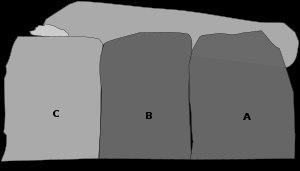
La Balma de Na Cristiana est un dolmen situé dans le département français des Pyrénées-Orientales.